Leonor de Mascareñas

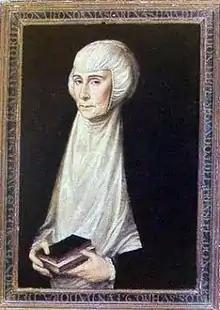

She was the lady-in-waiting and confidante of the queen regent of Spain, Isabella of Portugal, and served as the royal governess of Philip II of Spain.